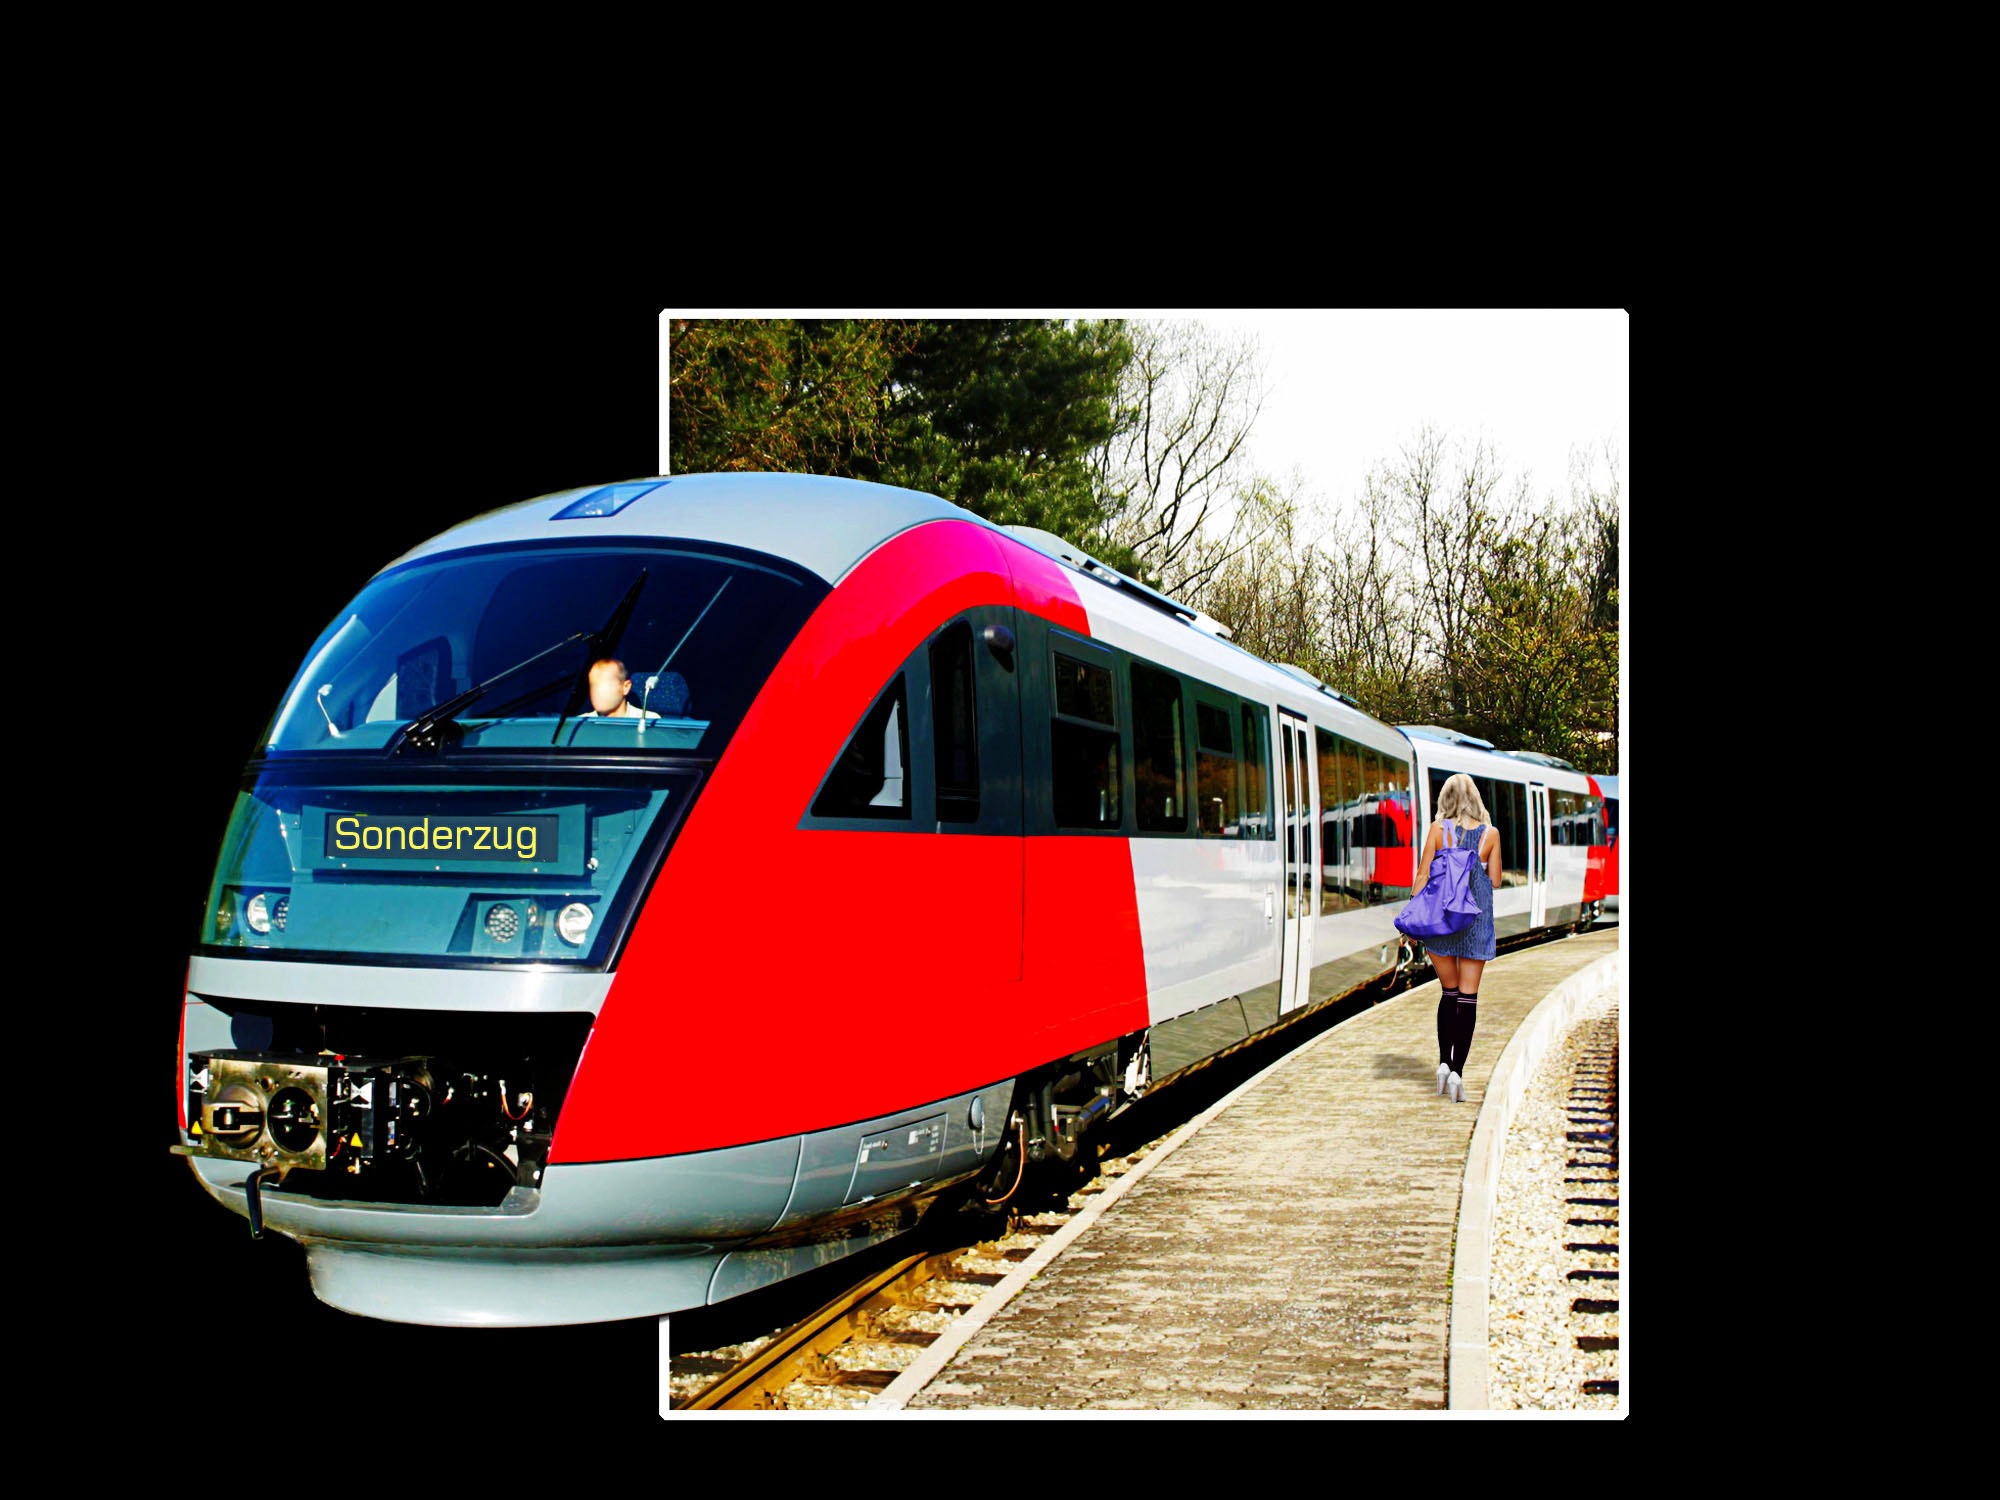
train, transport, vehicle, public transport, freestyle, rail transport, special train, land vehicle, rolling stock, 3d effekt